Melbourne Rebels

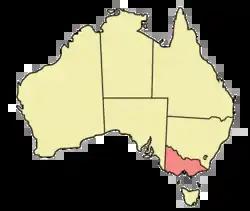
Franchise area of the Rebels.

The Rebels represent Victoria in the Super Rugby provincial tournament. The franchise area includes the 25 Victorian senior clubs of the Victorian Rugby Union, who view the Rebels as the final step for elite Victorian players to representative rugby. The 2010 state trials experienced a huge increase in participation, attributed to the establishment of the Rebels.